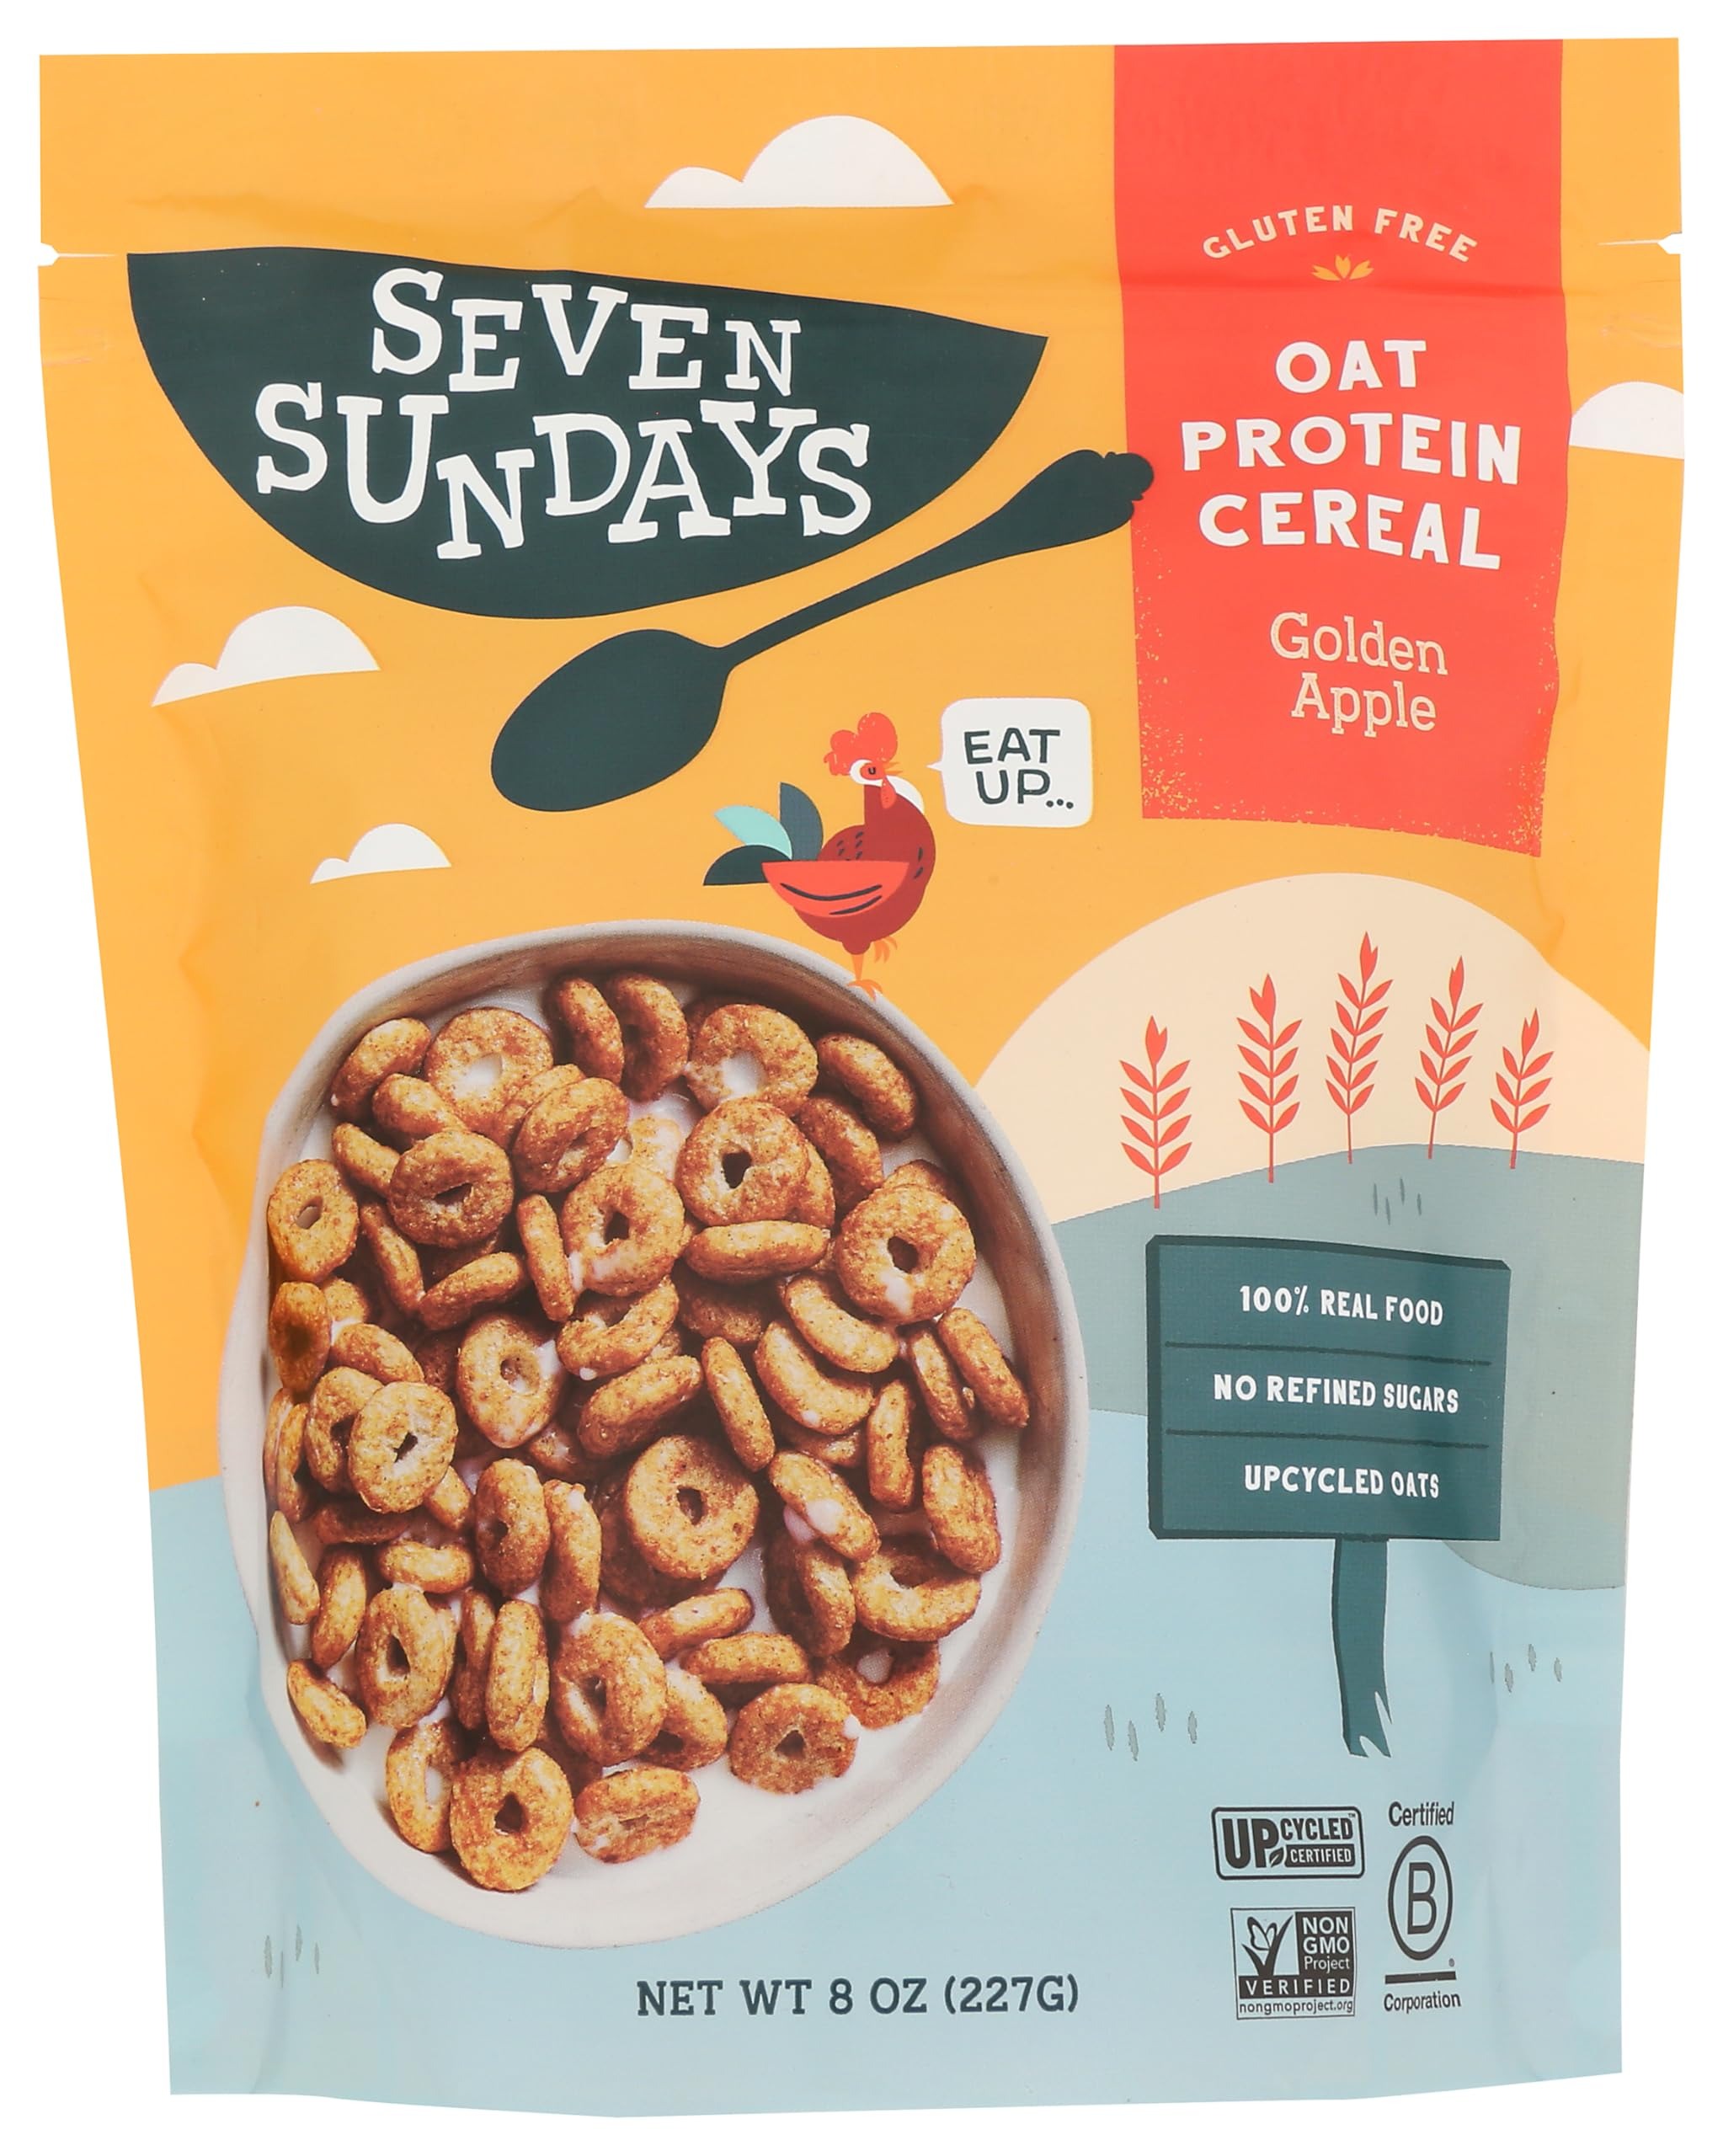
Item Name: SEVEN SUNDAYS Golden Apple Oat Protein Cereal, 8 OZ
Value: 8.0
Unit: Ounce

Price: 14.99